407th Air Expeditionary Group

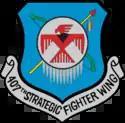
Emblem of the 407th Strategic Fighter Wing (SAC)

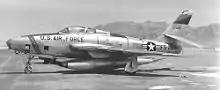
Republic RF-84K-20-RE Thunderflash 52-7265, 91st SRS, 1955

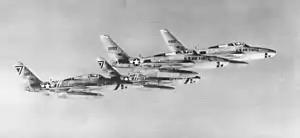
Flight of four 407th SFW RF-84F Thunderstreaks, Great Falls AFB, Montana, 1955

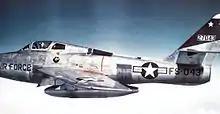
407th SFW F-84F Thunderstreak 52-7043, Great Falls AFB, Montana, 1955

The 407th was reactivated as the Strategic Air Command 407th Strategic Fighter Wing at Great Falls AFB, Montana in 1953. While it was established on 23 March 1953 it was not activated until 18 December 1953. The wing was assigned to the Fifteenth Air Force and composed of the 407th Air Refueling Squadron with KB-29 Superfortress tankers and the 515th, 516th and 517th Strategic Fighter Squadrons, equipped with the Republic F-84G Thunderjet. Also assigned to the wing in "attached" status was the 91st Strategic Reconnaissance Squadron (20 December 1954 – 17 July 1955) with RF-84Ks. In 1955 KC-97s replaced the KB-29s.